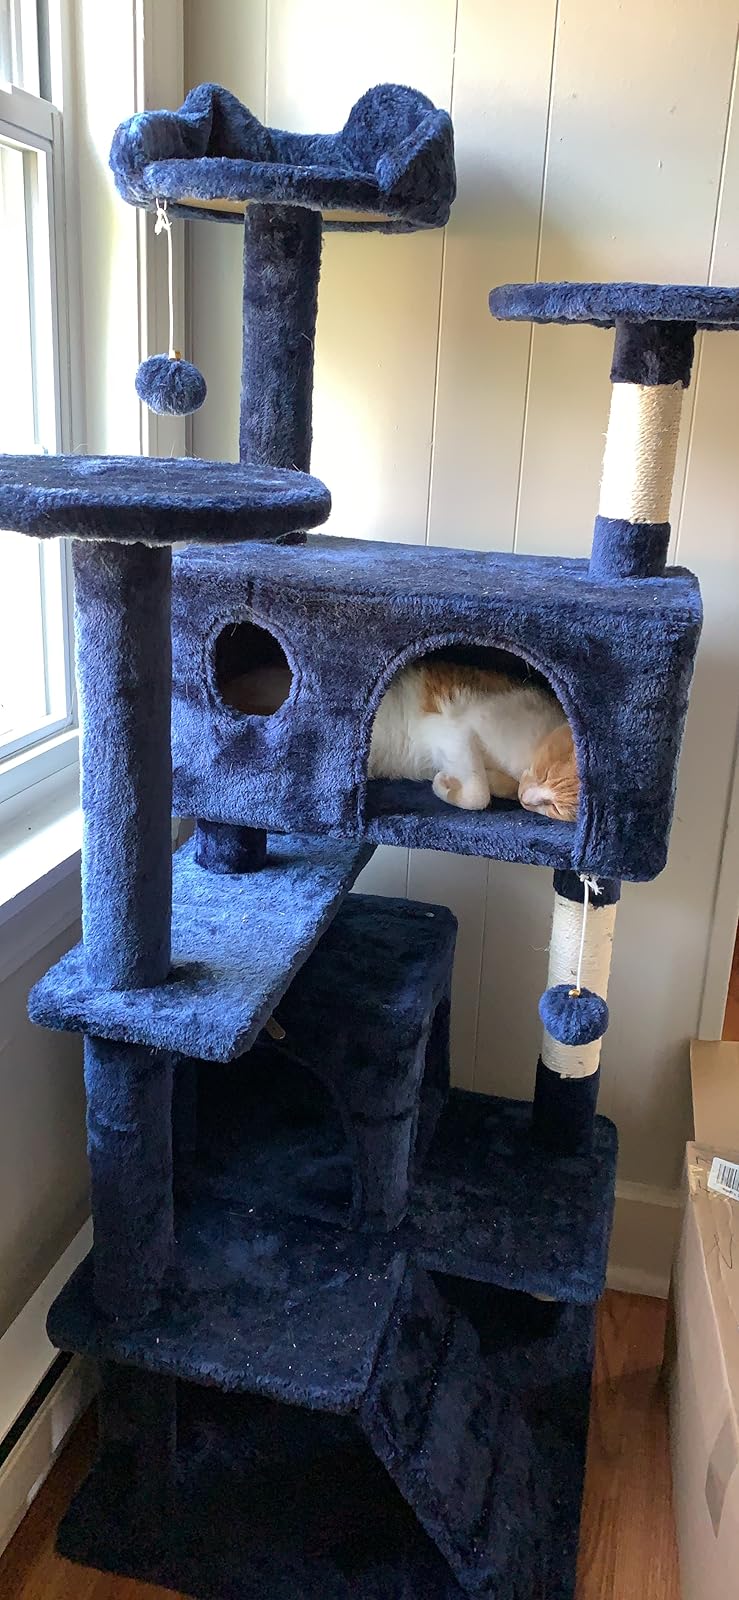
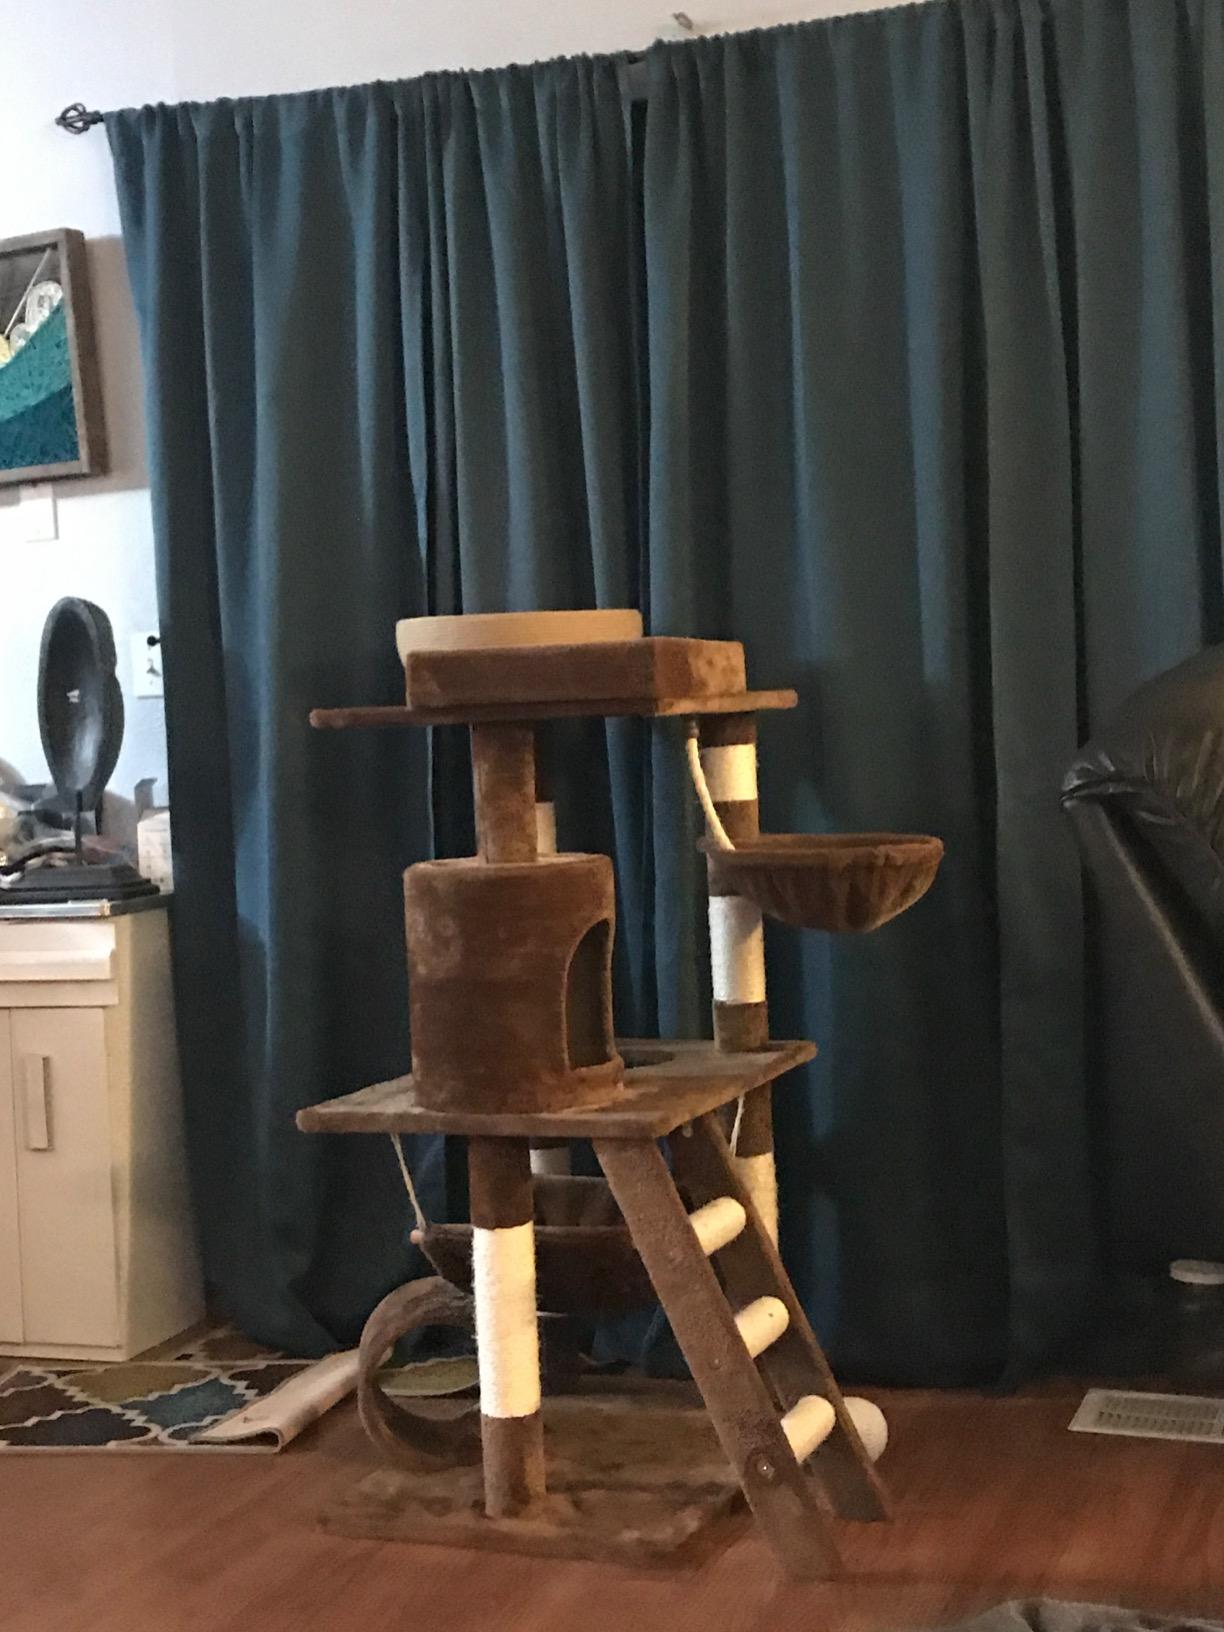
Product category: items_cat tree
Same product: no